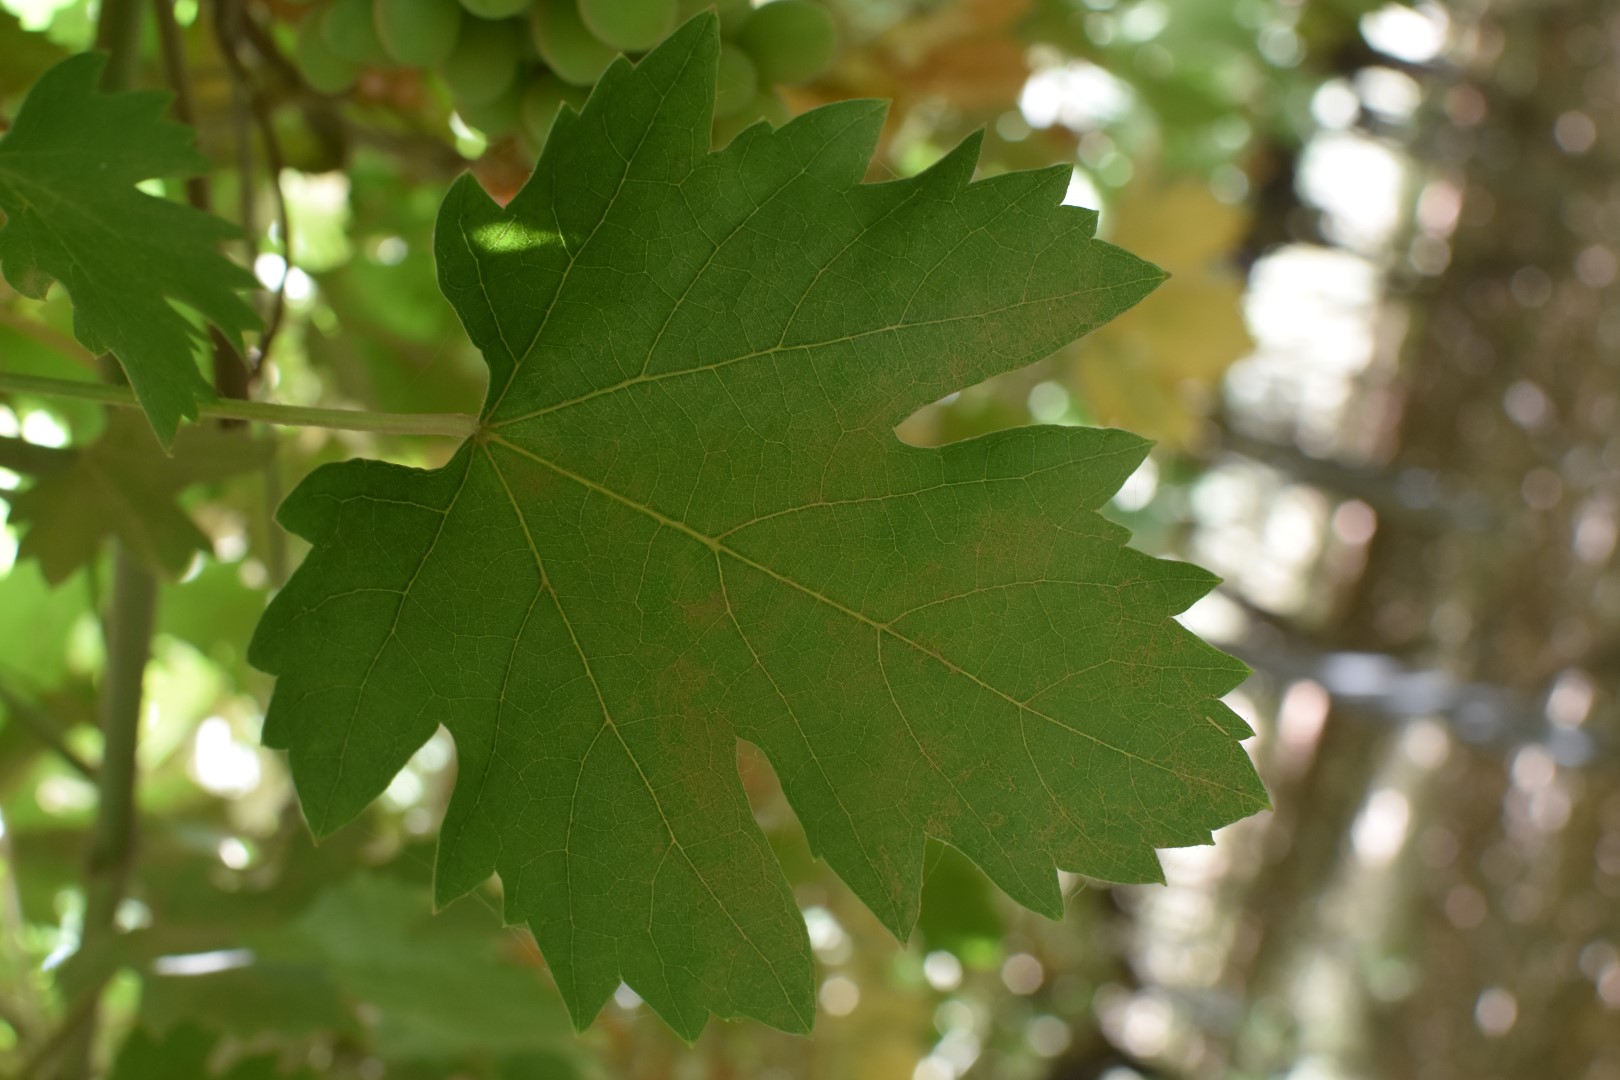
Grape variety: Riasi